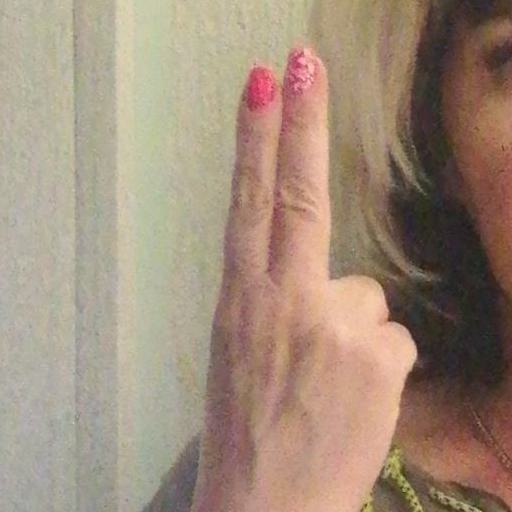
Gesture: two_up_inverted